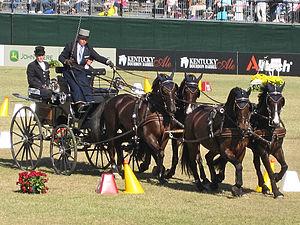
Attelage aux jeux équestres mondiaux de 2010